Adolphus Greely

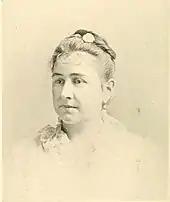
Henrietta Nesmith

In June 1886, Greely was promoted to captain. In March 1887, President Grover Cleveland appointed him as Chief Signal Officer of the U.S. Army with the rank of brigadier general. During his tenure as Chief Signal Officer of the Army, he oversaw construction, operation, and maintenance of numerous telegraph lines during and after the Spanish–American War, including: Puerto Rico, ; Cuba, ; and the Philippines, . Greely also oversaw construction under adverse conditions a telegraph system for Alaska consisting of nearly of submarine cables, land cables and of wireless telegraphy, which at the time was the longest regularly working commercial system in the world. Greely went aboard the cable ship USAT "Burnside" in 1903 to personally supervise the laying of submarine cable for the system.